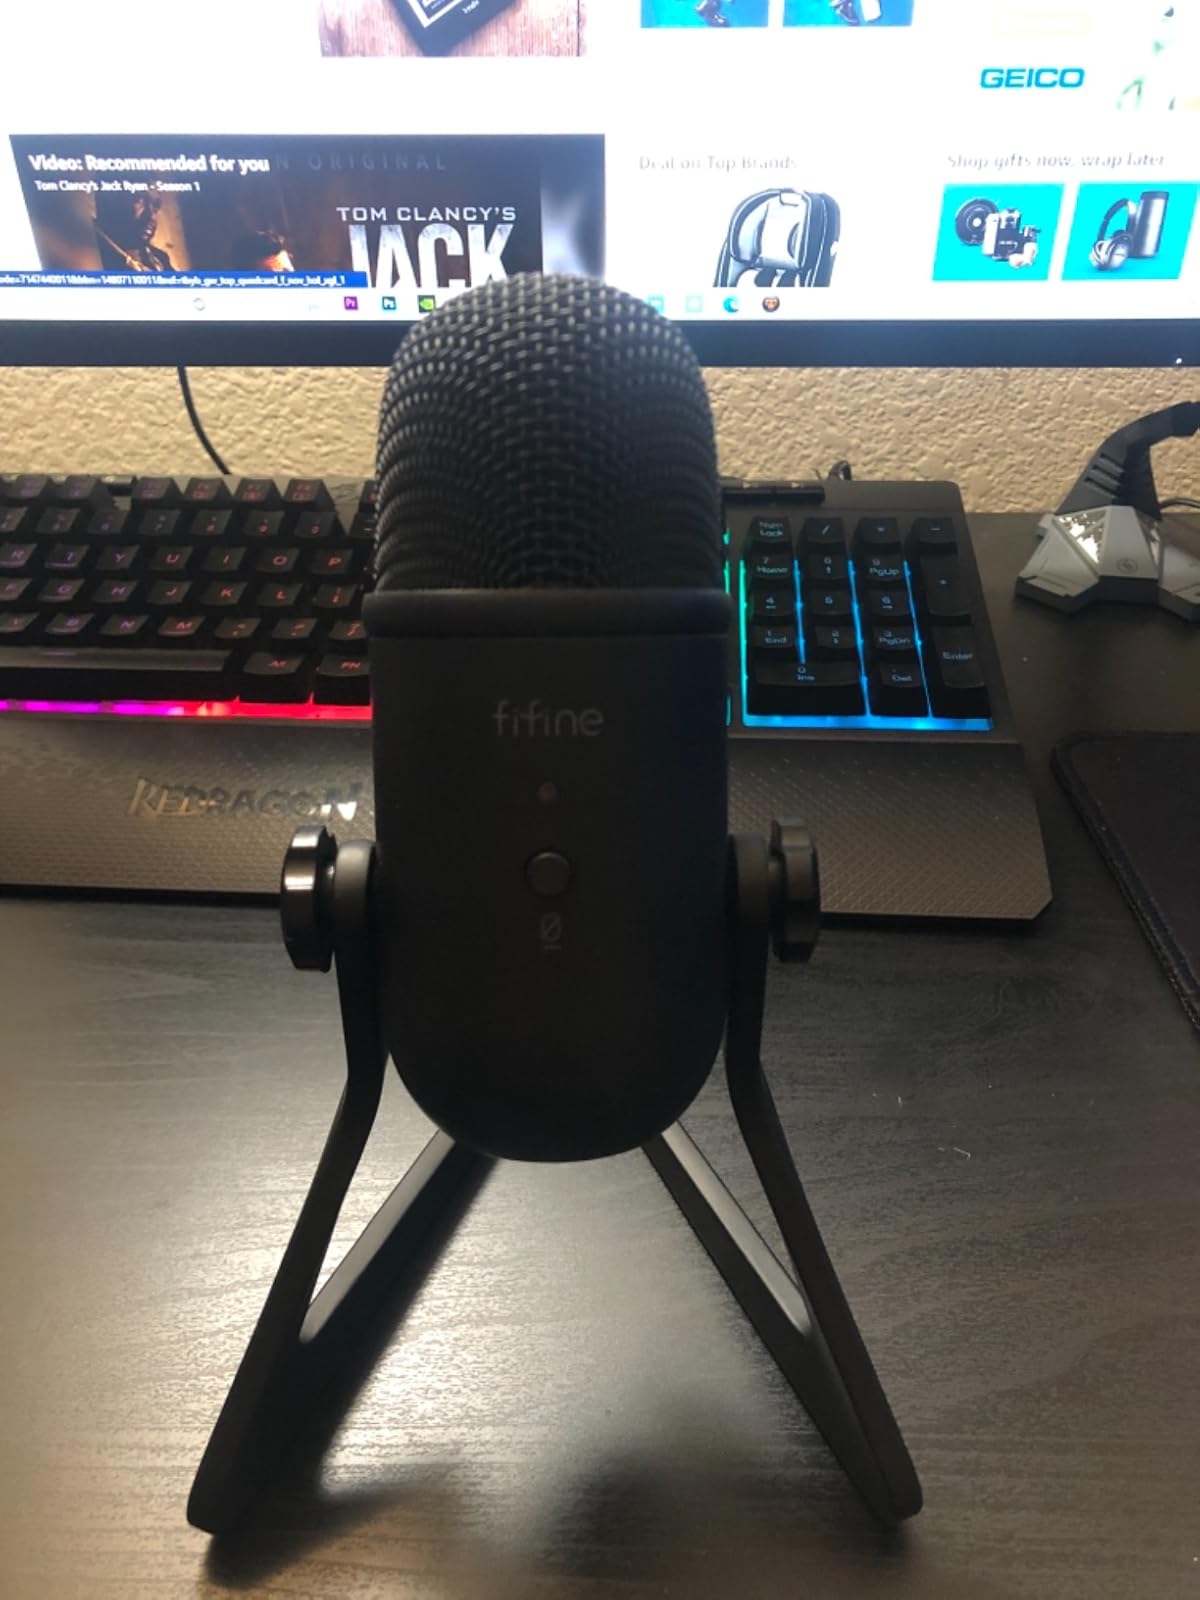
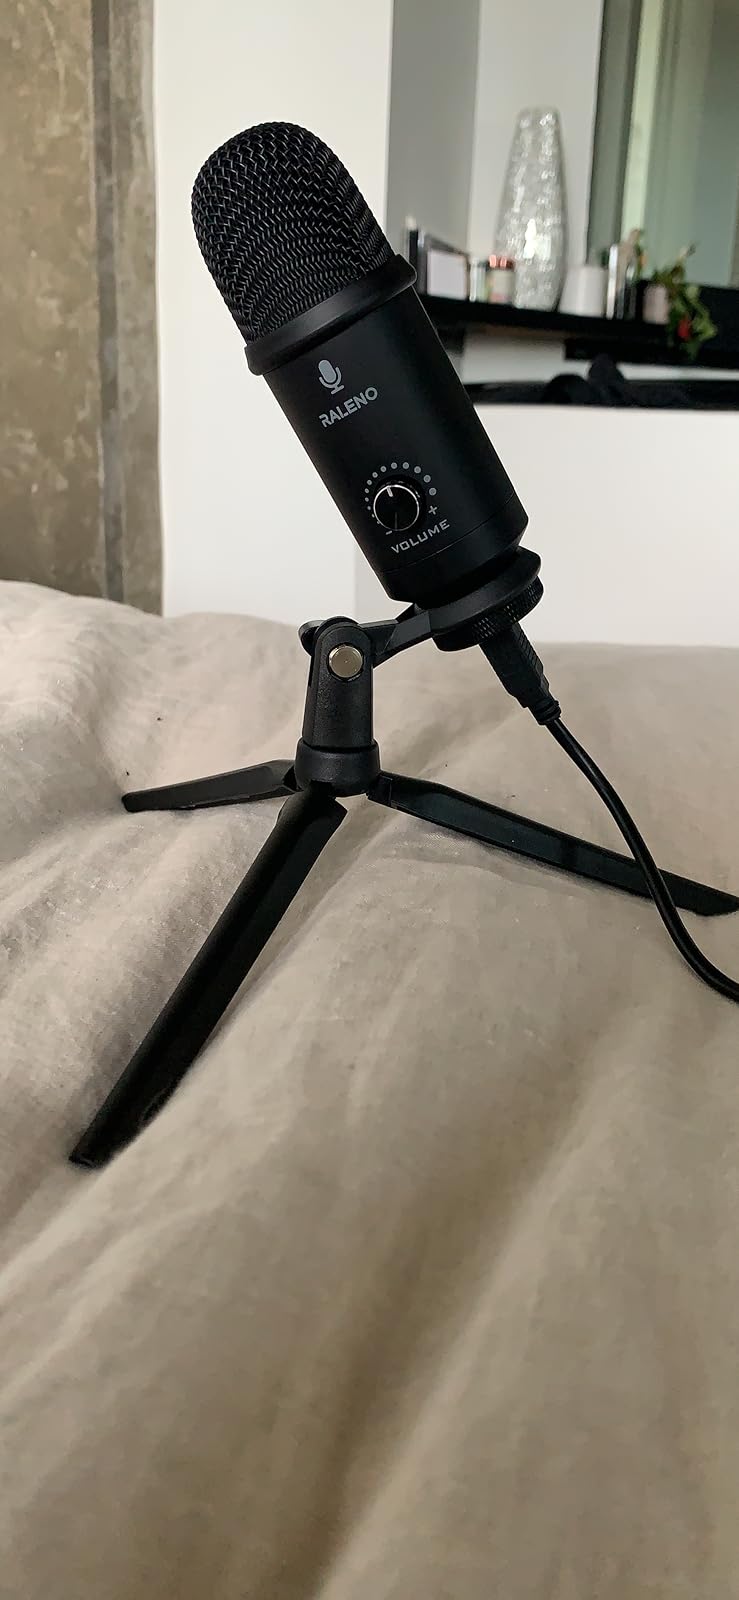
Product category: microphone
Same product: no